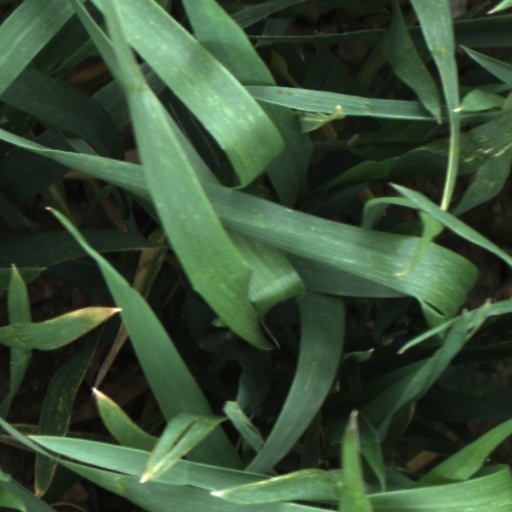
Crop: wheat